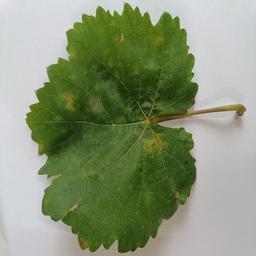
Label: Downy Mildew